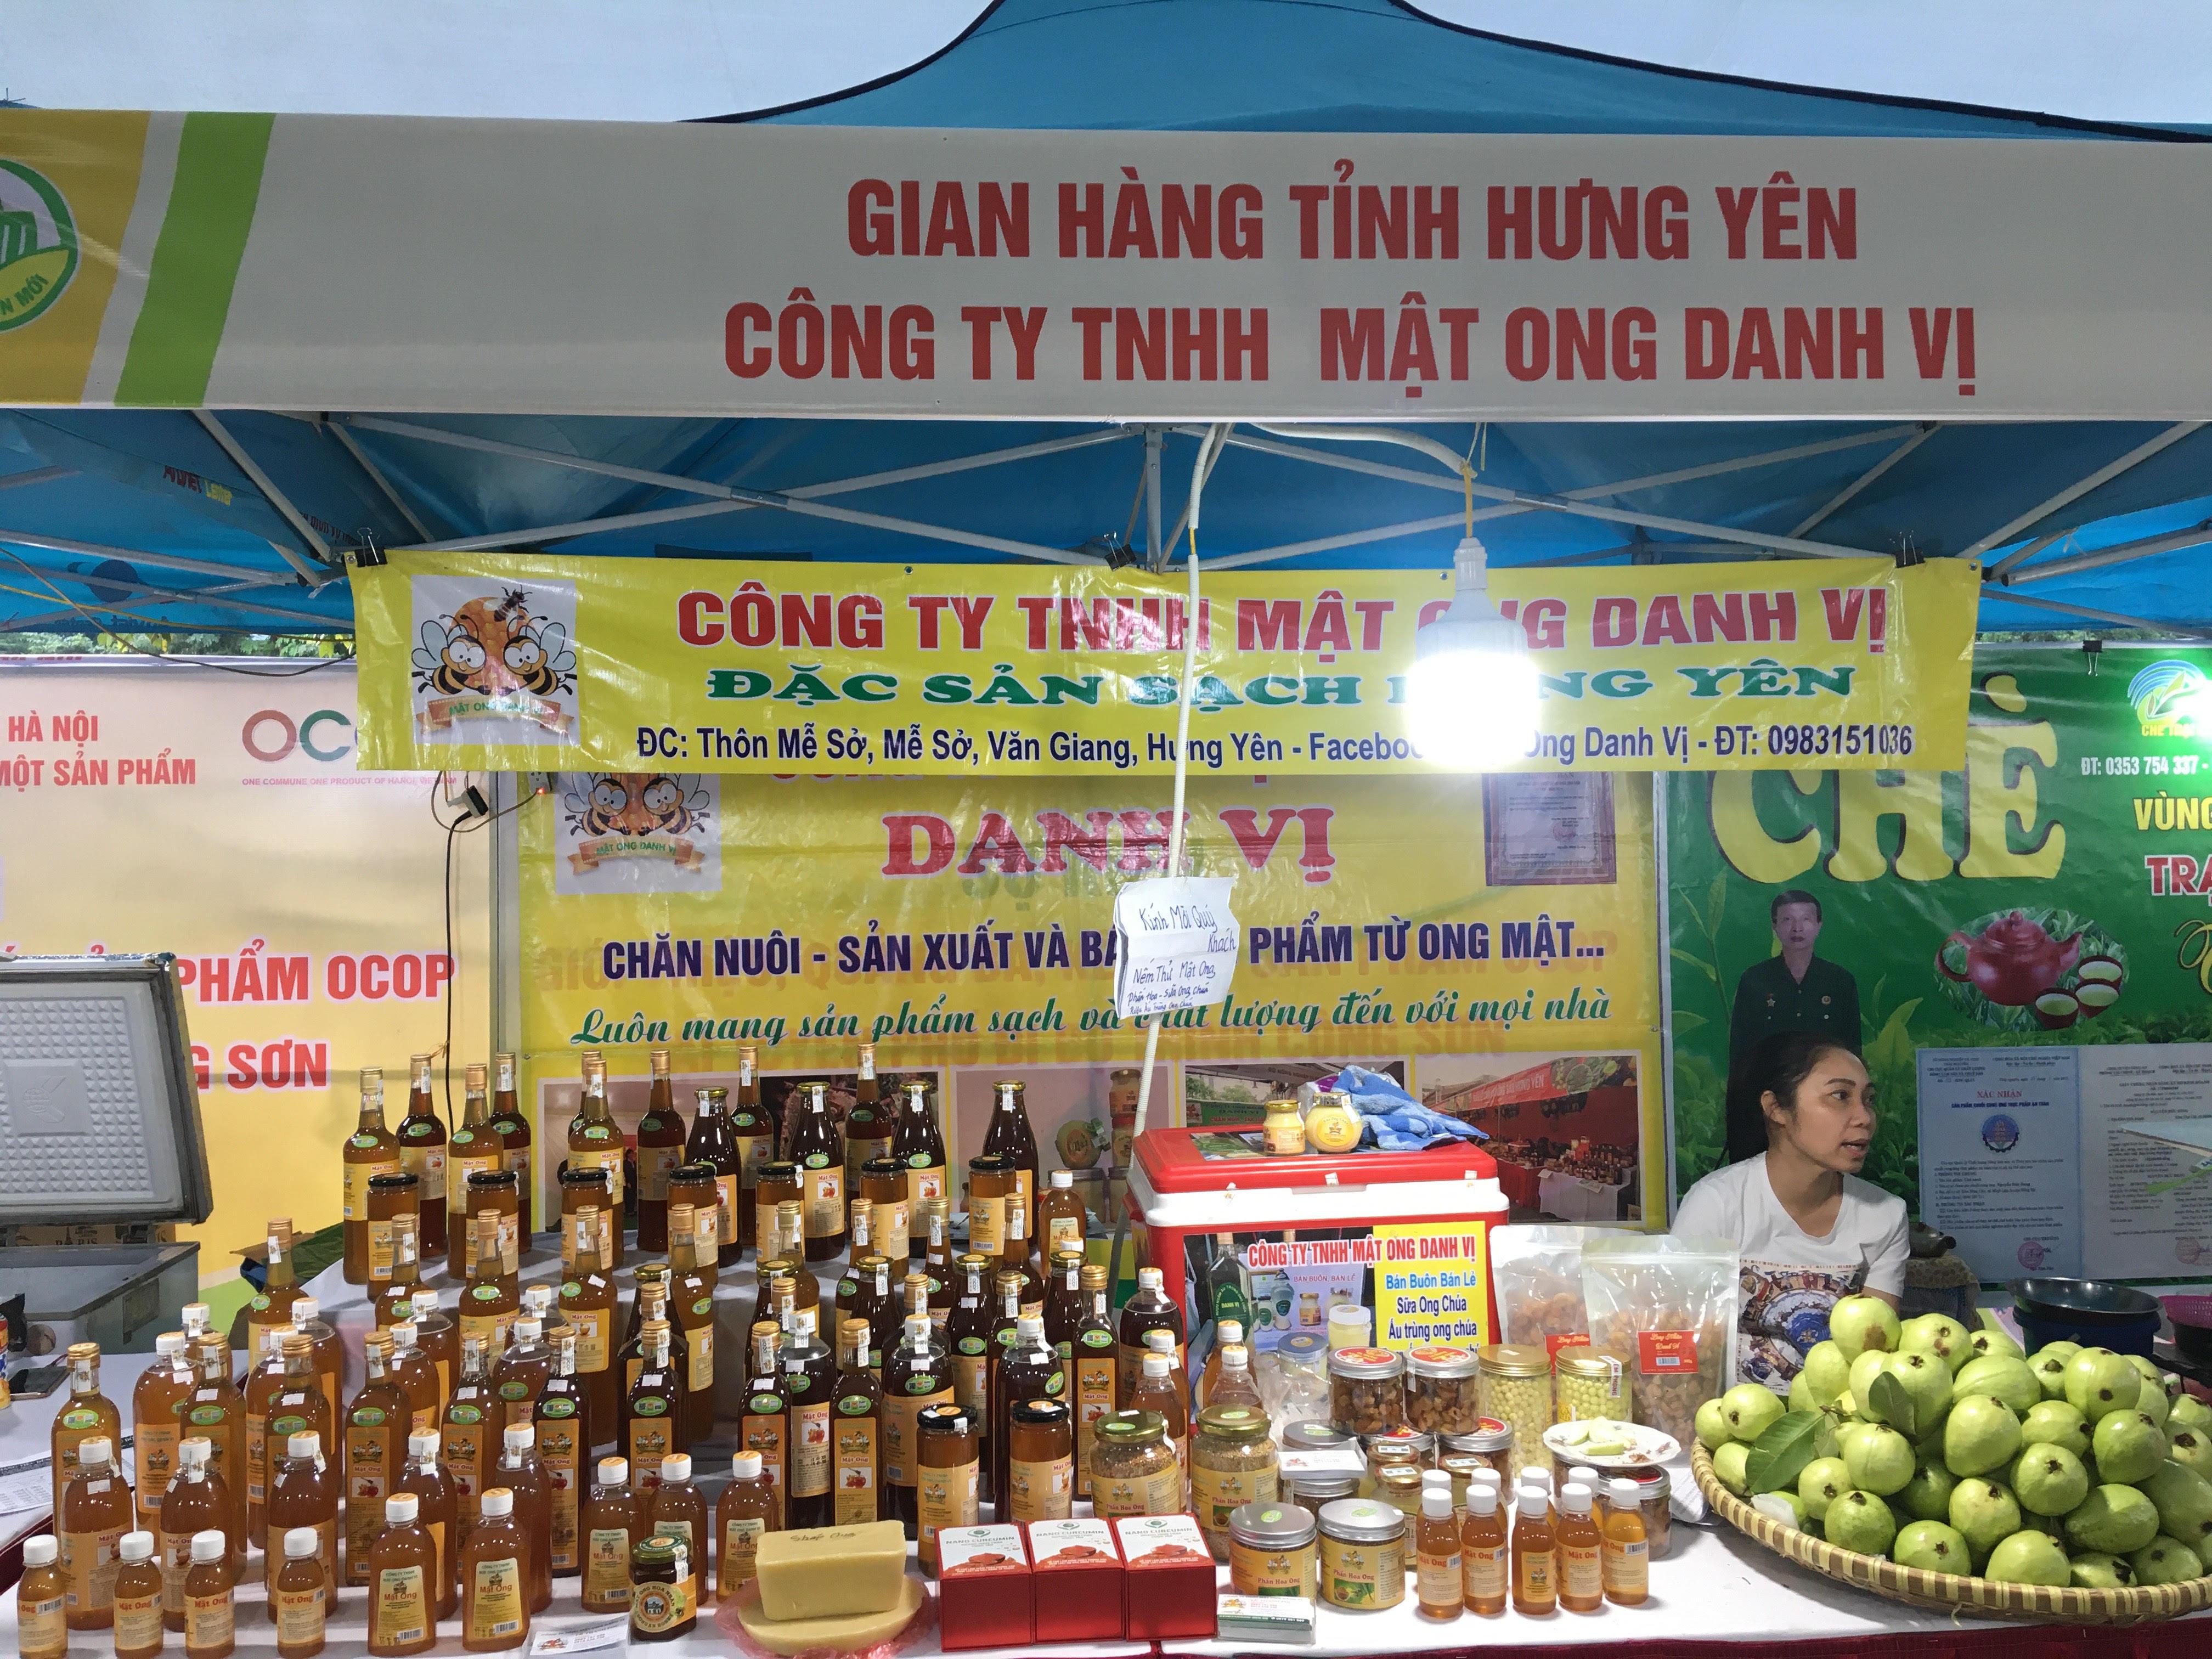
có những trái ổi được trưng bày bên cạnh các chai mật ong